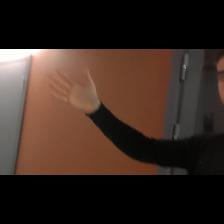
Label: Human